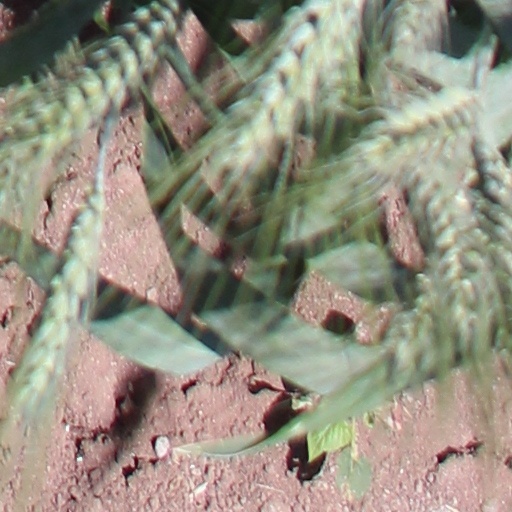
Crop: wheat